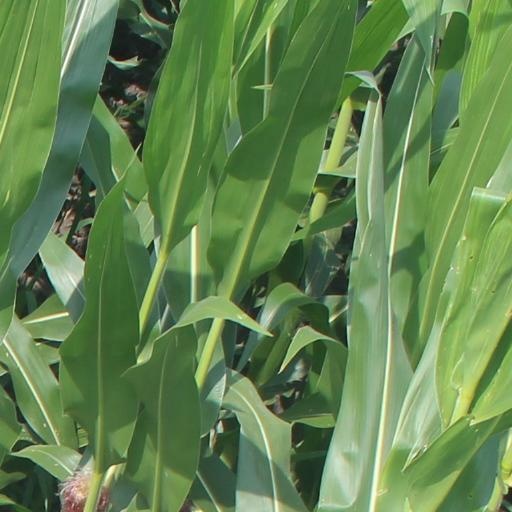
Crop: maize; corn